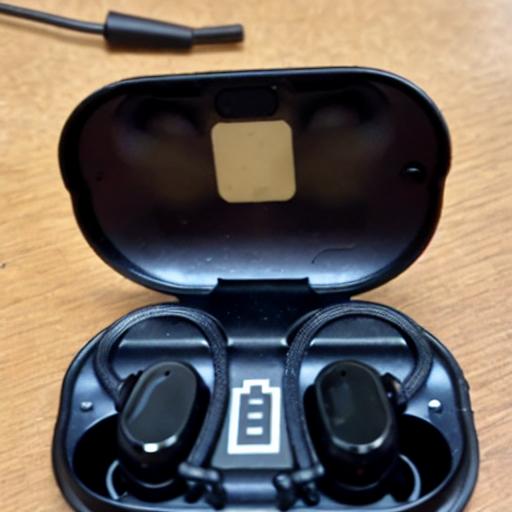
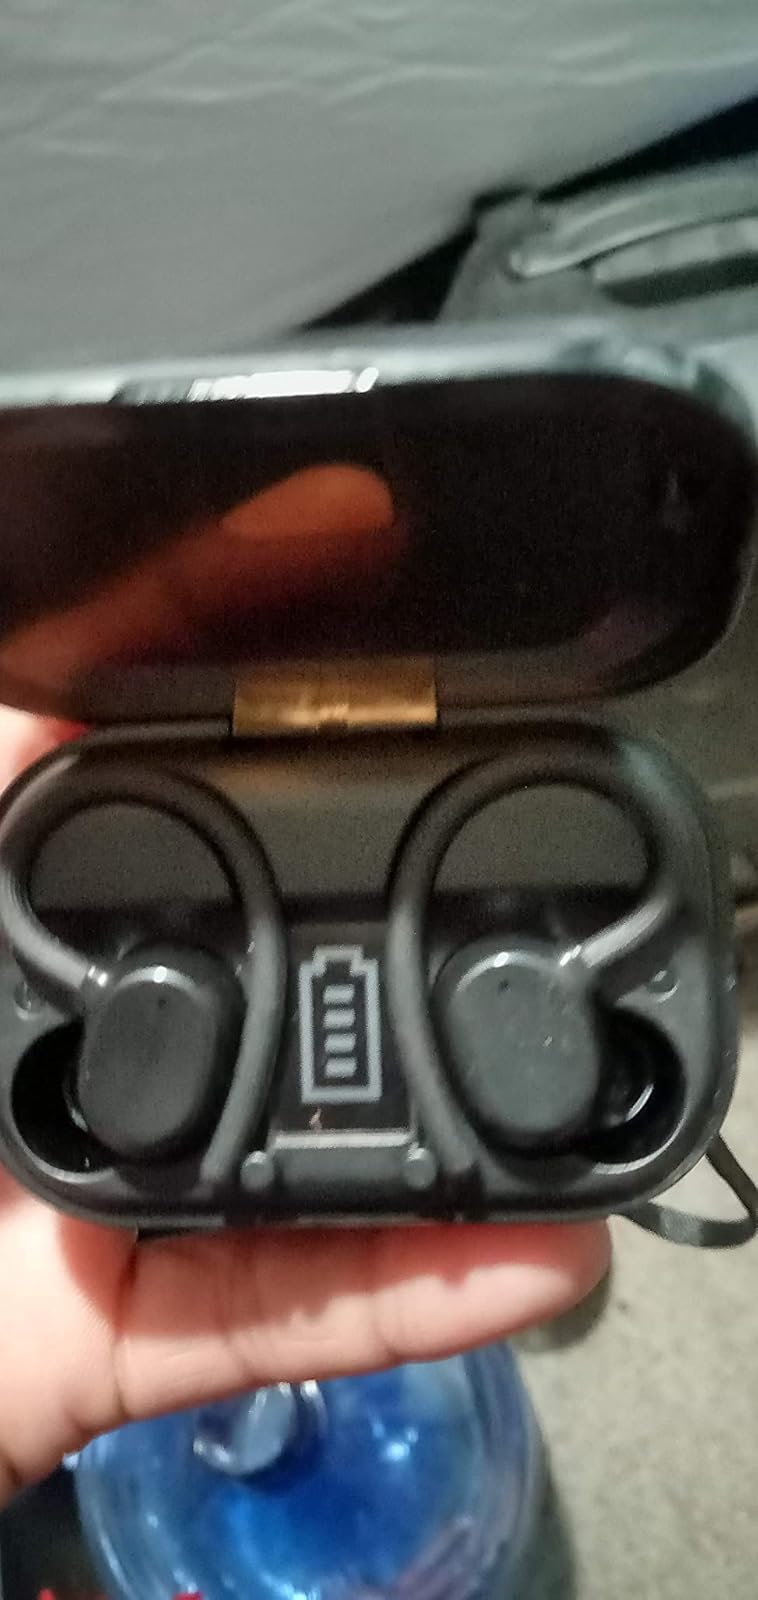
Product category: earbuds
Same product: no